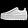
Label: Sneaker